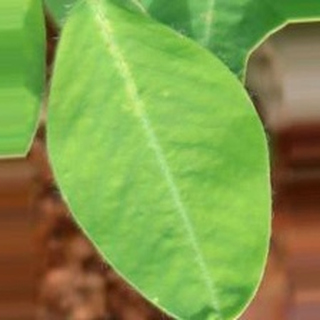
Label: healthy_groundnut